NYC Ferry

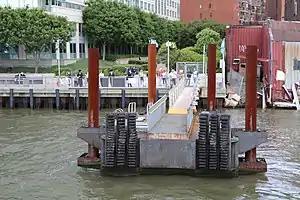
Articulated gangway at the South Williamsburg landing

A fare for one trip was set at $2.75, the same as on other modes of transportation in New York City. Free transfers would be offered only to other NYC Ferry lines, meaning that riders would pay another fare if they transferred to one of the city's other mass-transit systems. Transfers to other lines would be issued on request. Prior to the implementation of NYC Ferry, other ferry lines in the city had weekday and weekend fares of $4 and $6, respectively. The relatively low fare of NYC Ferry was made in contrast to some other major cities like San Francisco and Sydney, where ferry fares are higher than the fares of other modes of mass transit in these cities. The city said that the low ferry fares were intended to make the ferries affordable, while de Blasio stated that it is intended to promote "transit equity". Assuming that the ferry system met the projection of 4.5 million annual riders, the city would pay a subsidy of $6.60 per rider, making the ferry the third-most subsidized form of transportation in the city, after the express bus service and the Long Island Rail Road.